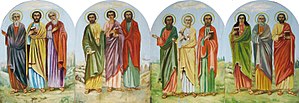
Jesu disciple
De 12 apostle afbildet på russisk ikon.
Jesu disciple var Jesu tilhængere, hvorfra han udnævnte de tolv apostle. Betegnelsen "apostel" bruges også om markante skikkelser i kirkehistorien; Ansgar hyldes som "Nordens apostel", Hans Egede som "Grønlands apostel".